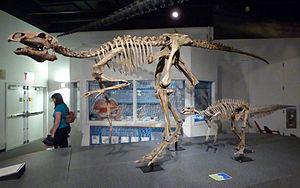
Probactrosaurus est un genre éteint de dinosaures ornithopodes appartenant à la super-famille des Hadrosauroidea. Il vivait dans la Chine au Crétacé inférieur. Il a été appelé « l'iguanodon d'Asie » suite à sa détermination initiale qui le considérait comme un Iguanodontidae.